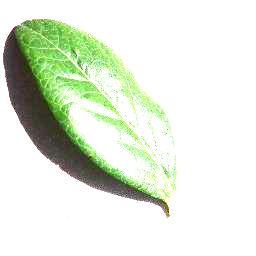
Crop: blueberry
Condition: healthy